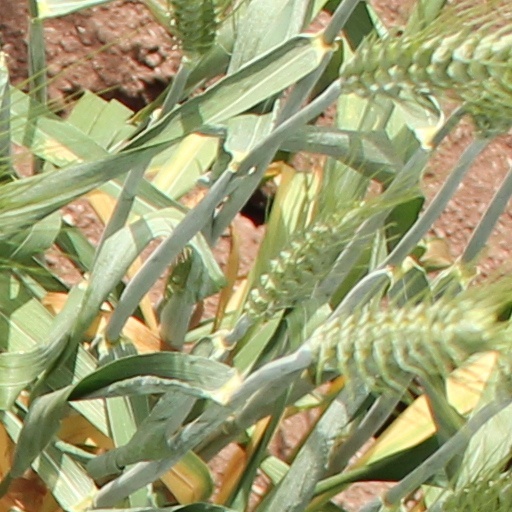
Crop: wheat